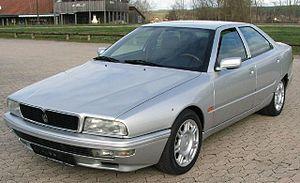
La Maserati Quattroporte est une berline de grand tourisme du constructeur italien Maserati. Quattroporte en italien signifie littéralement « quatre portes ». Il y a eu, à ce jour, six générations de ce modèle.